The Cracksman

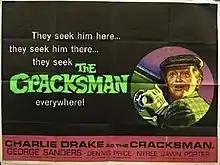

The Cracksman is a 1963 British comedy film directed by Peter Graham Scott and starring Charlie Drake.